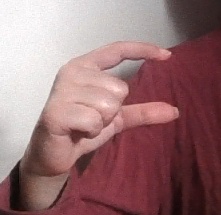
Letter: dal